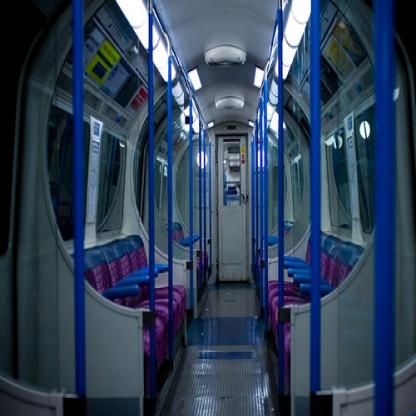
Scene: Indoor